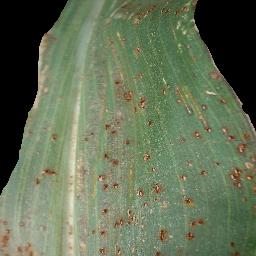
Label: Corn___Common_rust